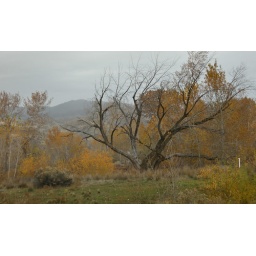
Next to the Boise river near our house